Cincinnati riots of 1884

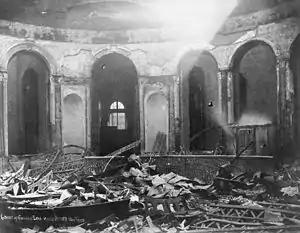
The Cincinnati Courthouse shortly after the riots

The Cincinnati riots of 1884, also known as the Cincinnati Courthouse riots, were caused by public outrage over the decision of a jury to return a verdict of manslaughter in what was seen by some as a clear case of murder. A mob in Cincinnati, Ohio, United States, attempted to find and lynch the perpetrator. In the violence that followed over the next few days, more than 50 people died and the courthouse was destroyed. It was one of the most destructive riots in American history. It comprised approximately 10,000 persons marching from Cincinnati Music Hall to the jail and Hamilton County Courthouse. In response to the violence, Ohio Governor George Hoadly ordered all members of the Ohio National Guard as well as all state-owned ammunition immediately to Cincinnati.